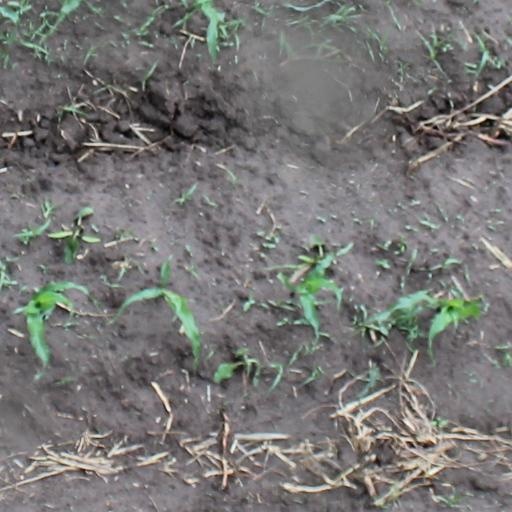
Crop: maize; corn